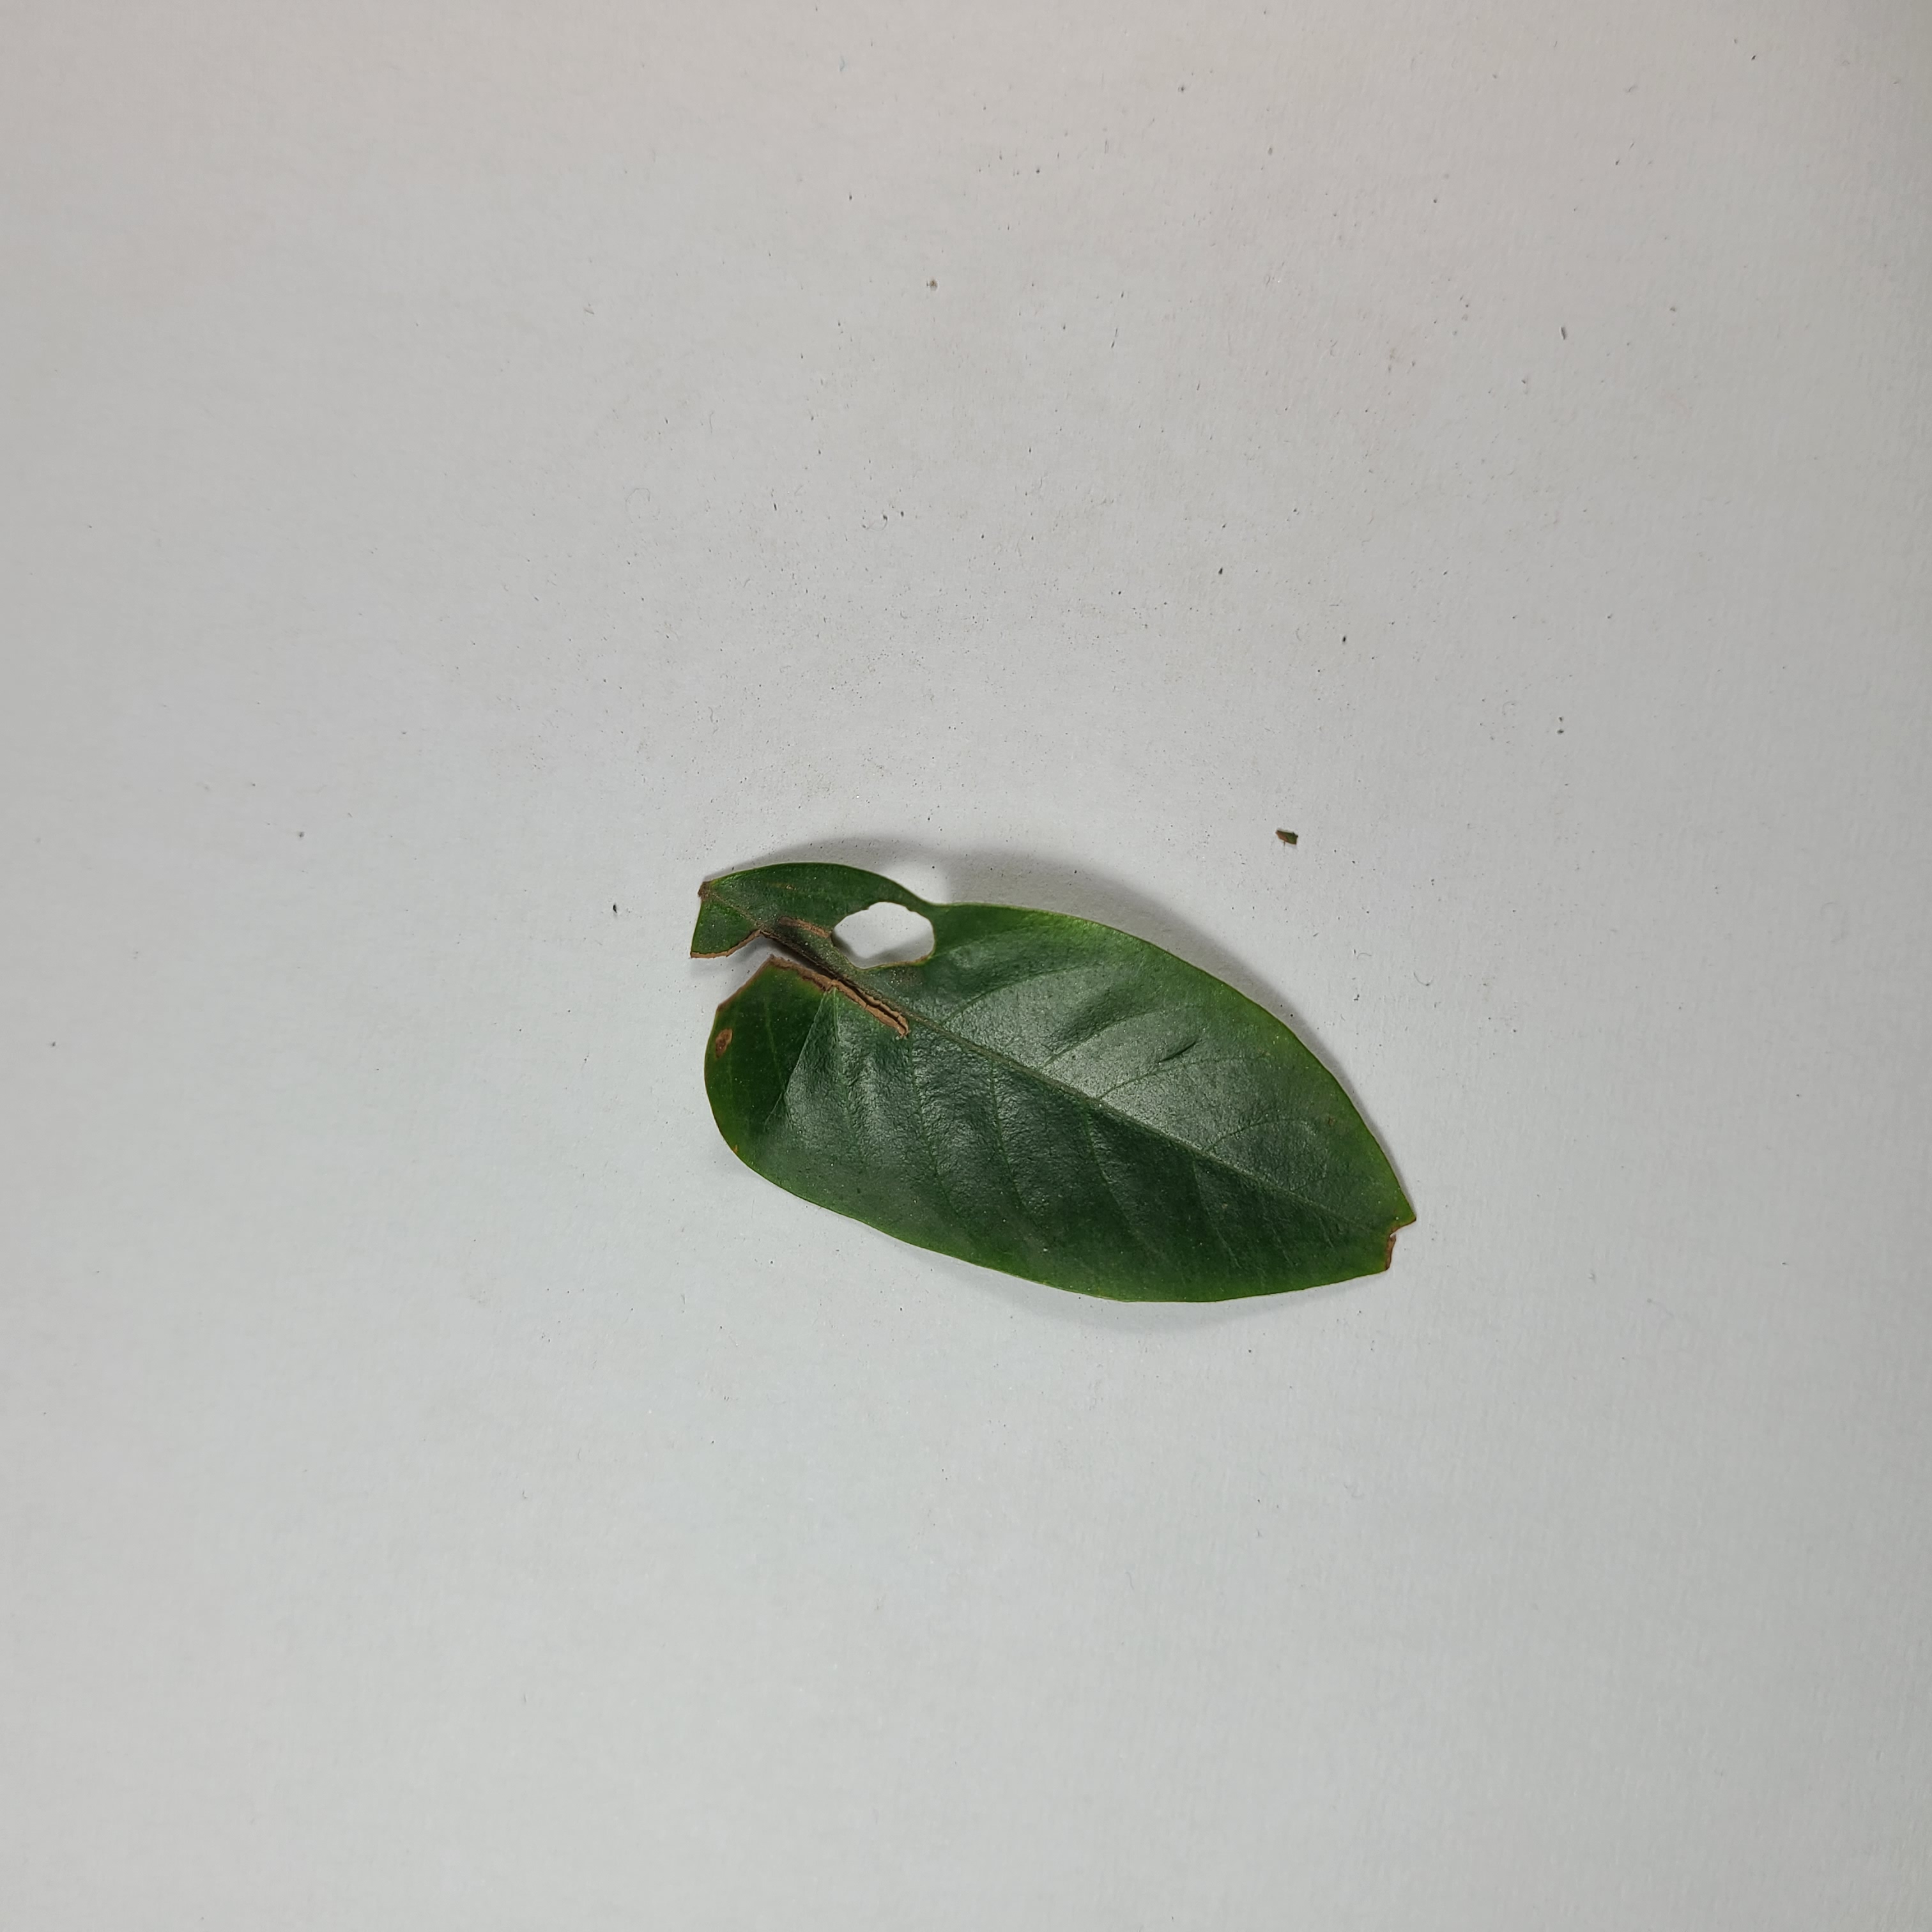
Label: Insect Hole leaves